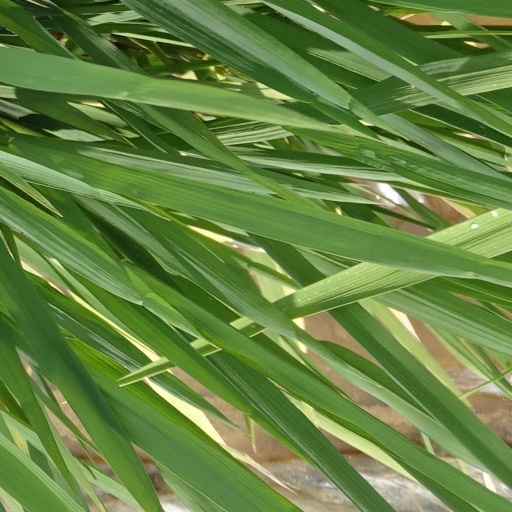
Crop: rice